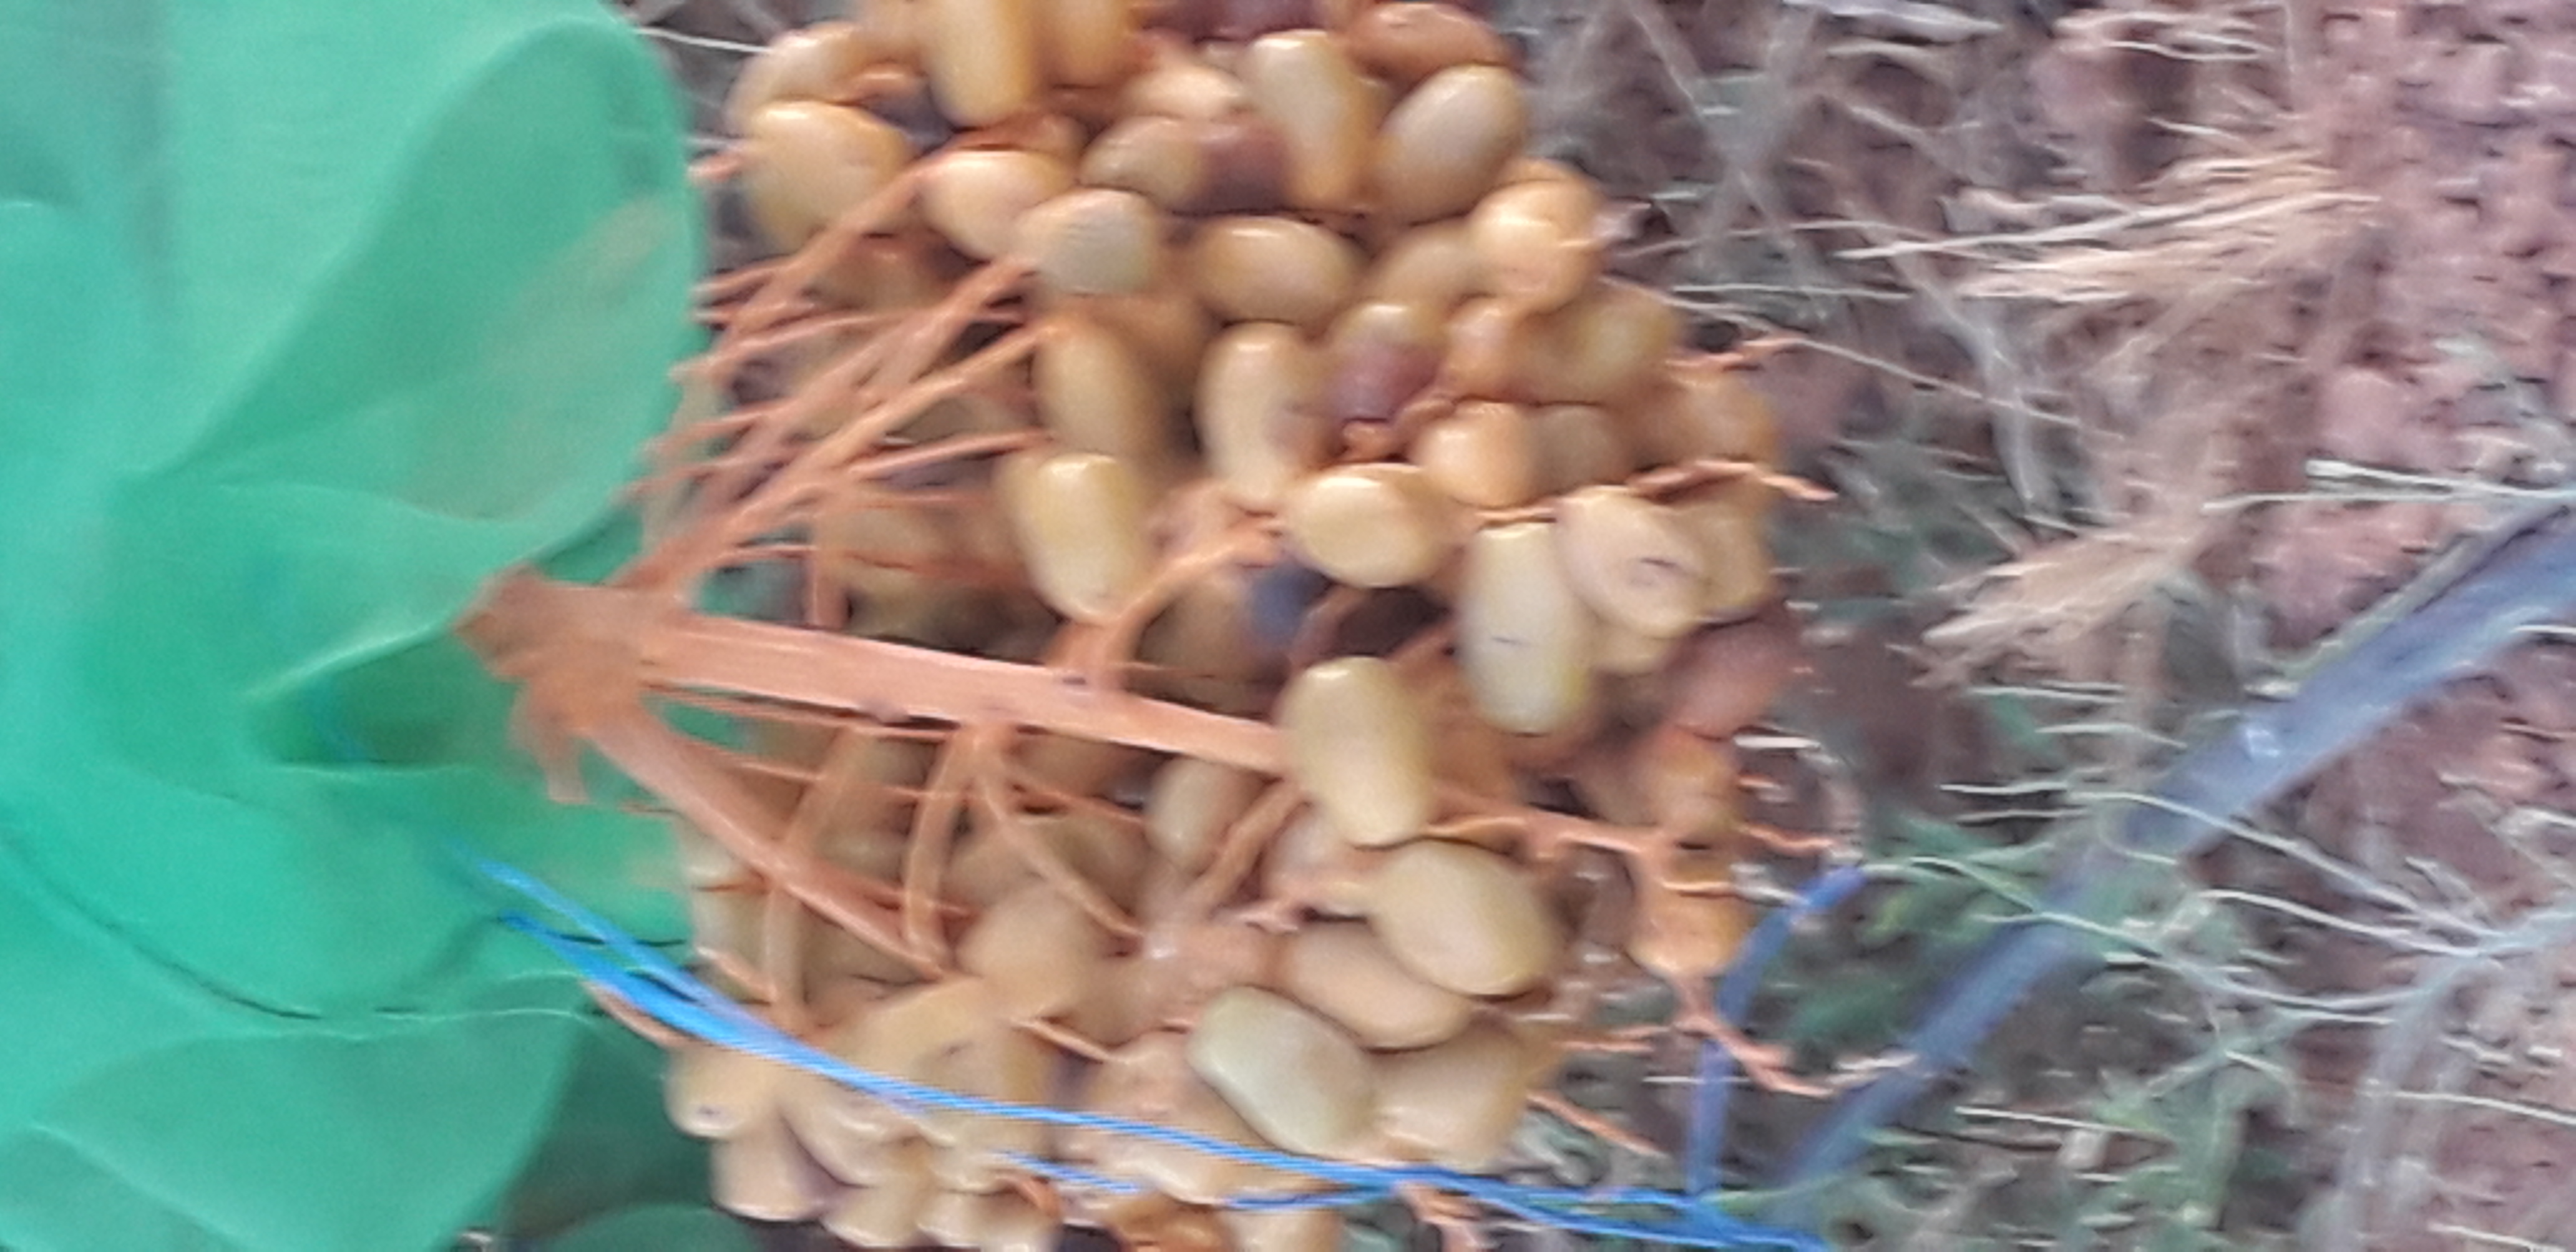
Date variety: Boufagous